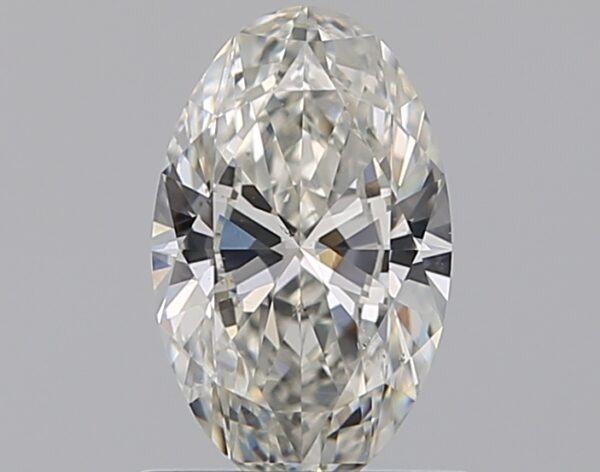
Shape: oval
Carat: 0.8
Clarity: SI1
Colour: I
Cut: EX
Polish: EX
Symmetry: VG
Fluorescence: N
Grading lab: GIA
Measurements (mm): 8.13 x 5.02 x 3